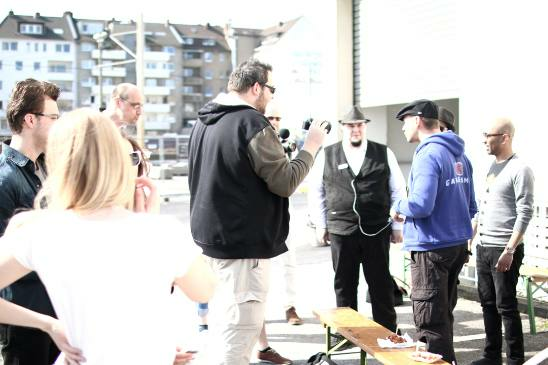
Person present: Yes